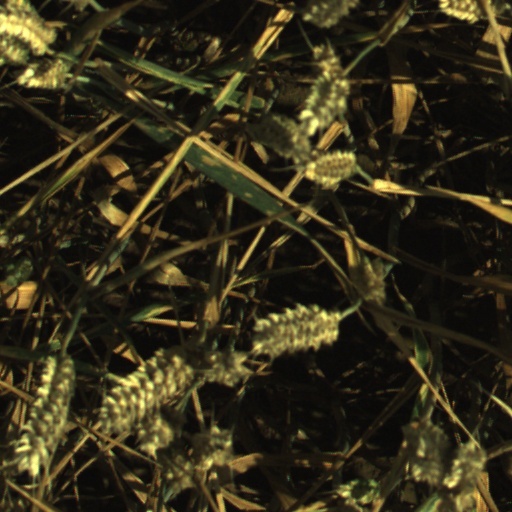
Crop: wheat